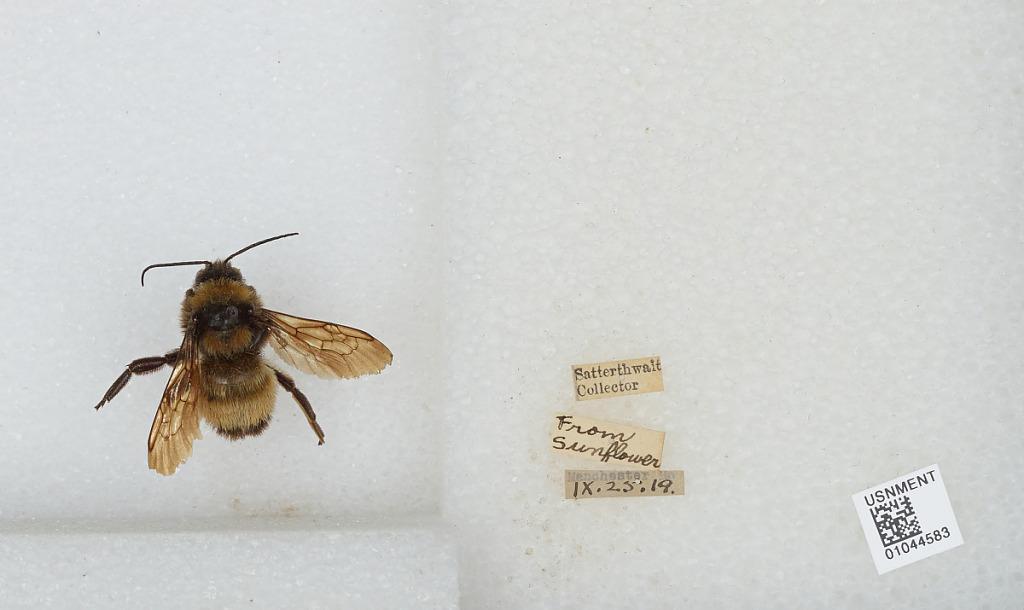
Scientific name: Bombus sp.
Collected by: Satterthwait
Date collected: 1919-9-25
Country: United States
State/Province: Missouri
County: St. Louis
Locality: Manchester
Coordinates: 38.5842, -90.5075